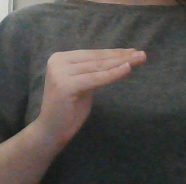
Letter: haa